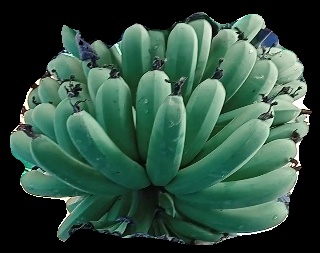
Variety: pachbale
Grade: grade1